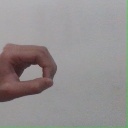
अक्षर: औ